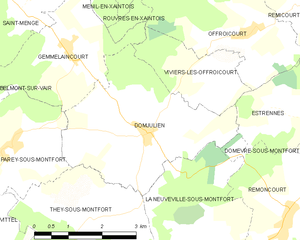
Carte des communes françaises Domjulien